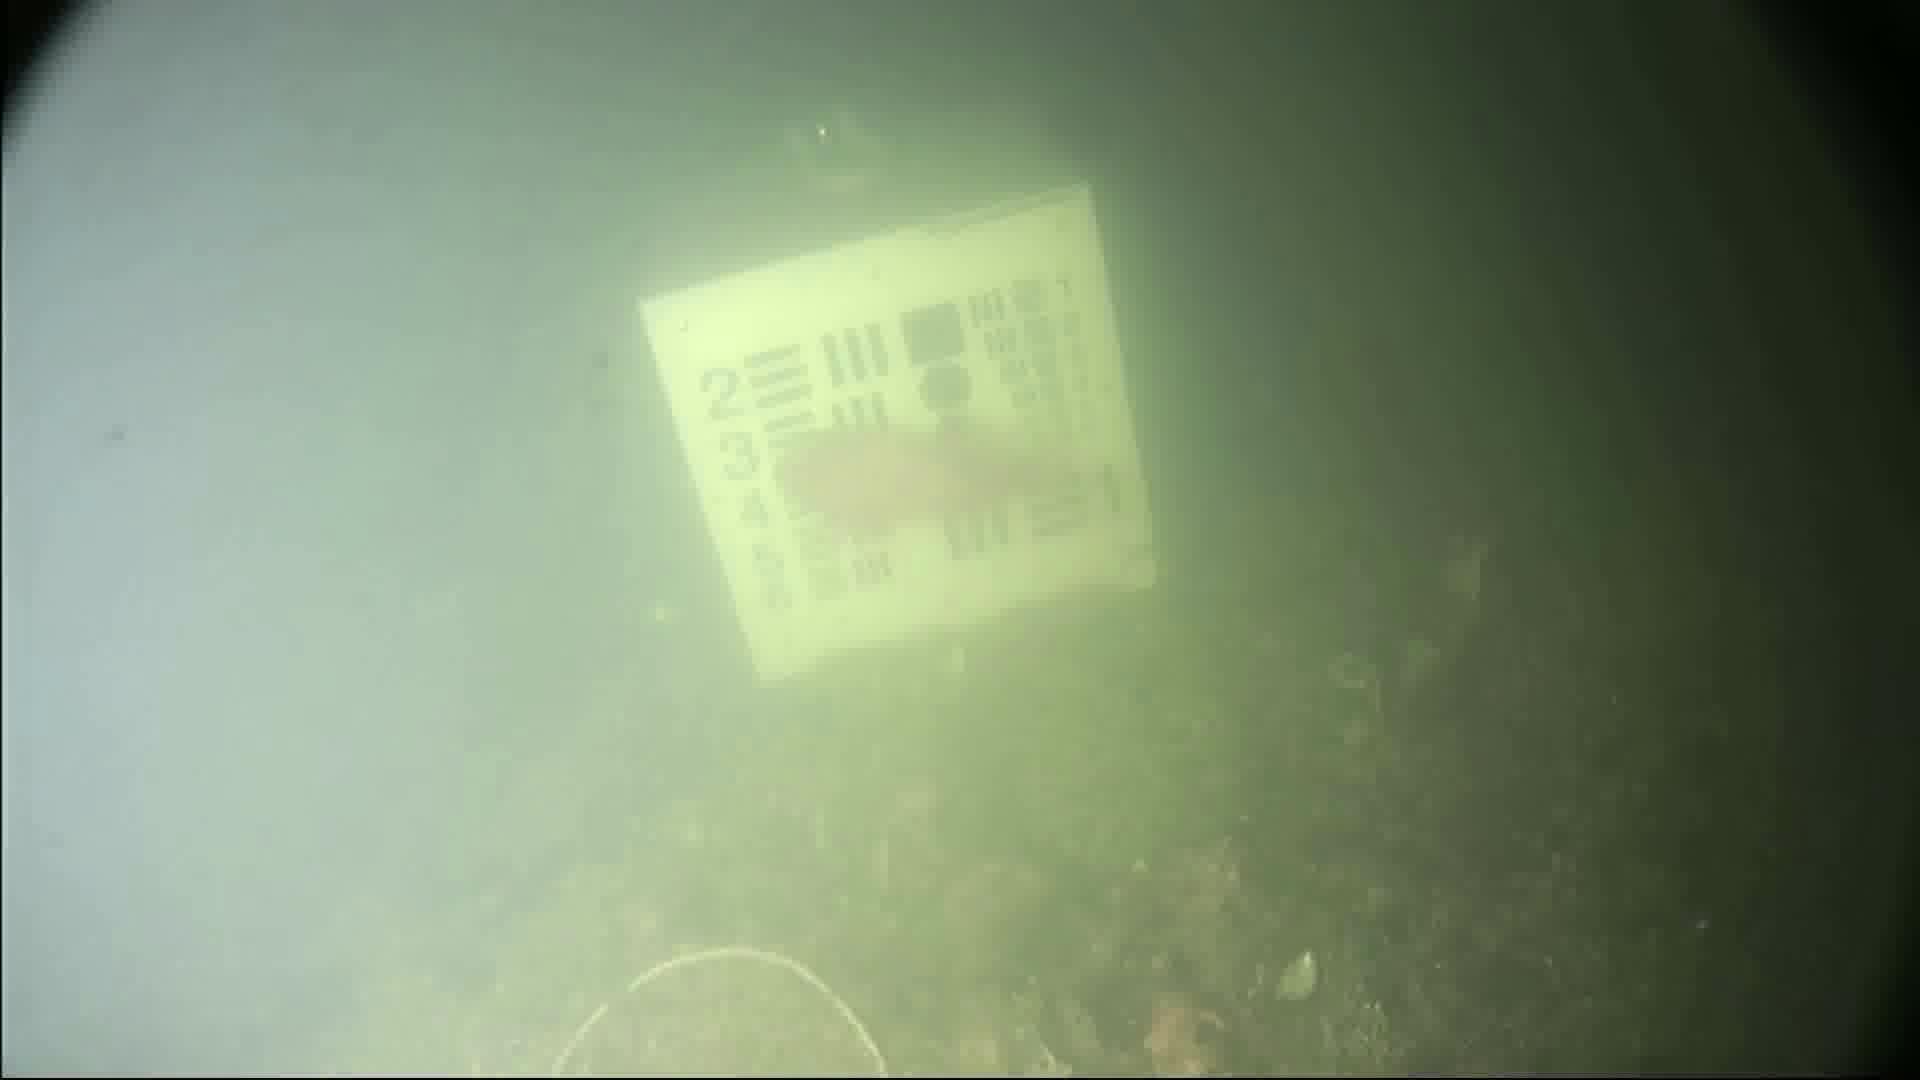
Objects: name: fish